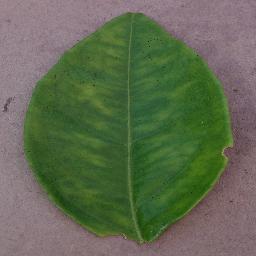
Label: Orange___Haunglongbing_(Citrus_greening)